Traveller Alien Module 8: Darrians

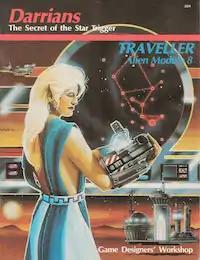
1987 cover by David Dietrick

Traveller Alien Module 8: Darrians is a science-fiction tabletop roleplaying game supplement, written by Marc Miller, Robert Parker, Nancy Parker and Matt Renner, and a cover by David Dietrick. Published by Game Designers' Workshop (GDW) in 1987 as a 40-page bookfor the science fiction role-playing game "Traveller". It was the eighth supplement dealing with various alien races found in the "Traveller" universe, and part of the classic "Traveller" Alien Modules series. A revised edition "Alien Module 3: Darrians", by Pete Nash was published in 2010 by Mongoose Publishing.